1: Nenokkadine

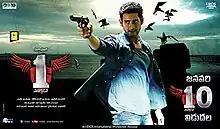
Theatrical release poster

1: Nenokkadine is a 2014 Indian Telugu-language psychological action thriller film directed by Sukumar. Produced by 14 Reels Entertainment and distributed by Eros International, the film stars Mahesh Babu and Kriti Sanon (in her film debut) in lead roles. Nassar, Pradeep Rawat, and Kelly Dorji appear in supporting roles. The story follows Gautham, a rock musician suffering from schizophrenia and missing 25 percent of his brain's grey matter, as he embarks on a quest to find his parents with the help of his girlfriend, Sameera, a journalist.